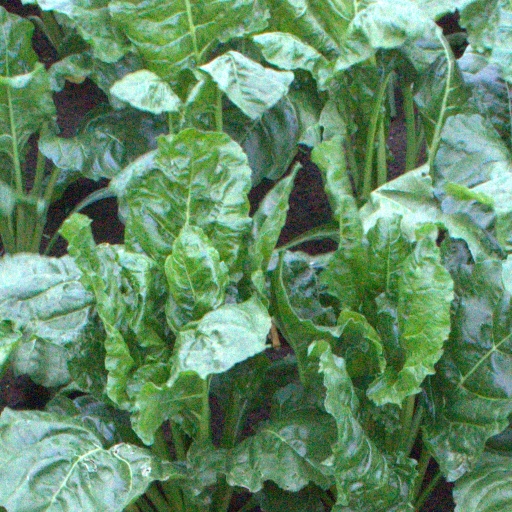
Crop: sugar beet